Thomas C. Jerdon

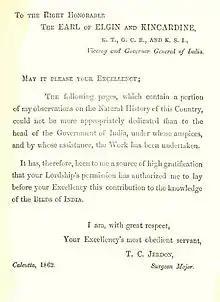
Dedication page from the Birds of India

The want of brief, but comprehensive Manual of the Natural History of India has been long felt by all interested in such inquiries. At the present, it is necessary to search through voluminous transactions of learned Societies, and scientific Journals, to obtain any general acquaintance with what has been already ascertained regarding the Fauna of India, and, excepting to a few more favorably placed, even these are inaccessible. The issue of a Manual, which should comprise all available information in sufficient detail for the discrimination and identification of such objects of Natural History as might be met with, without being rendered cumbrous by minutiae of synonymy or of history, has therefore long been considered a desideratum.